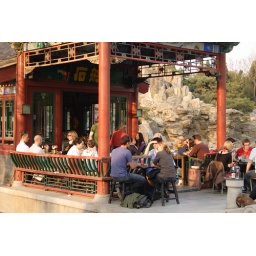
A favourite summer time gathering place at the lake in Ritan Park. The bar resembles an imperial barge.